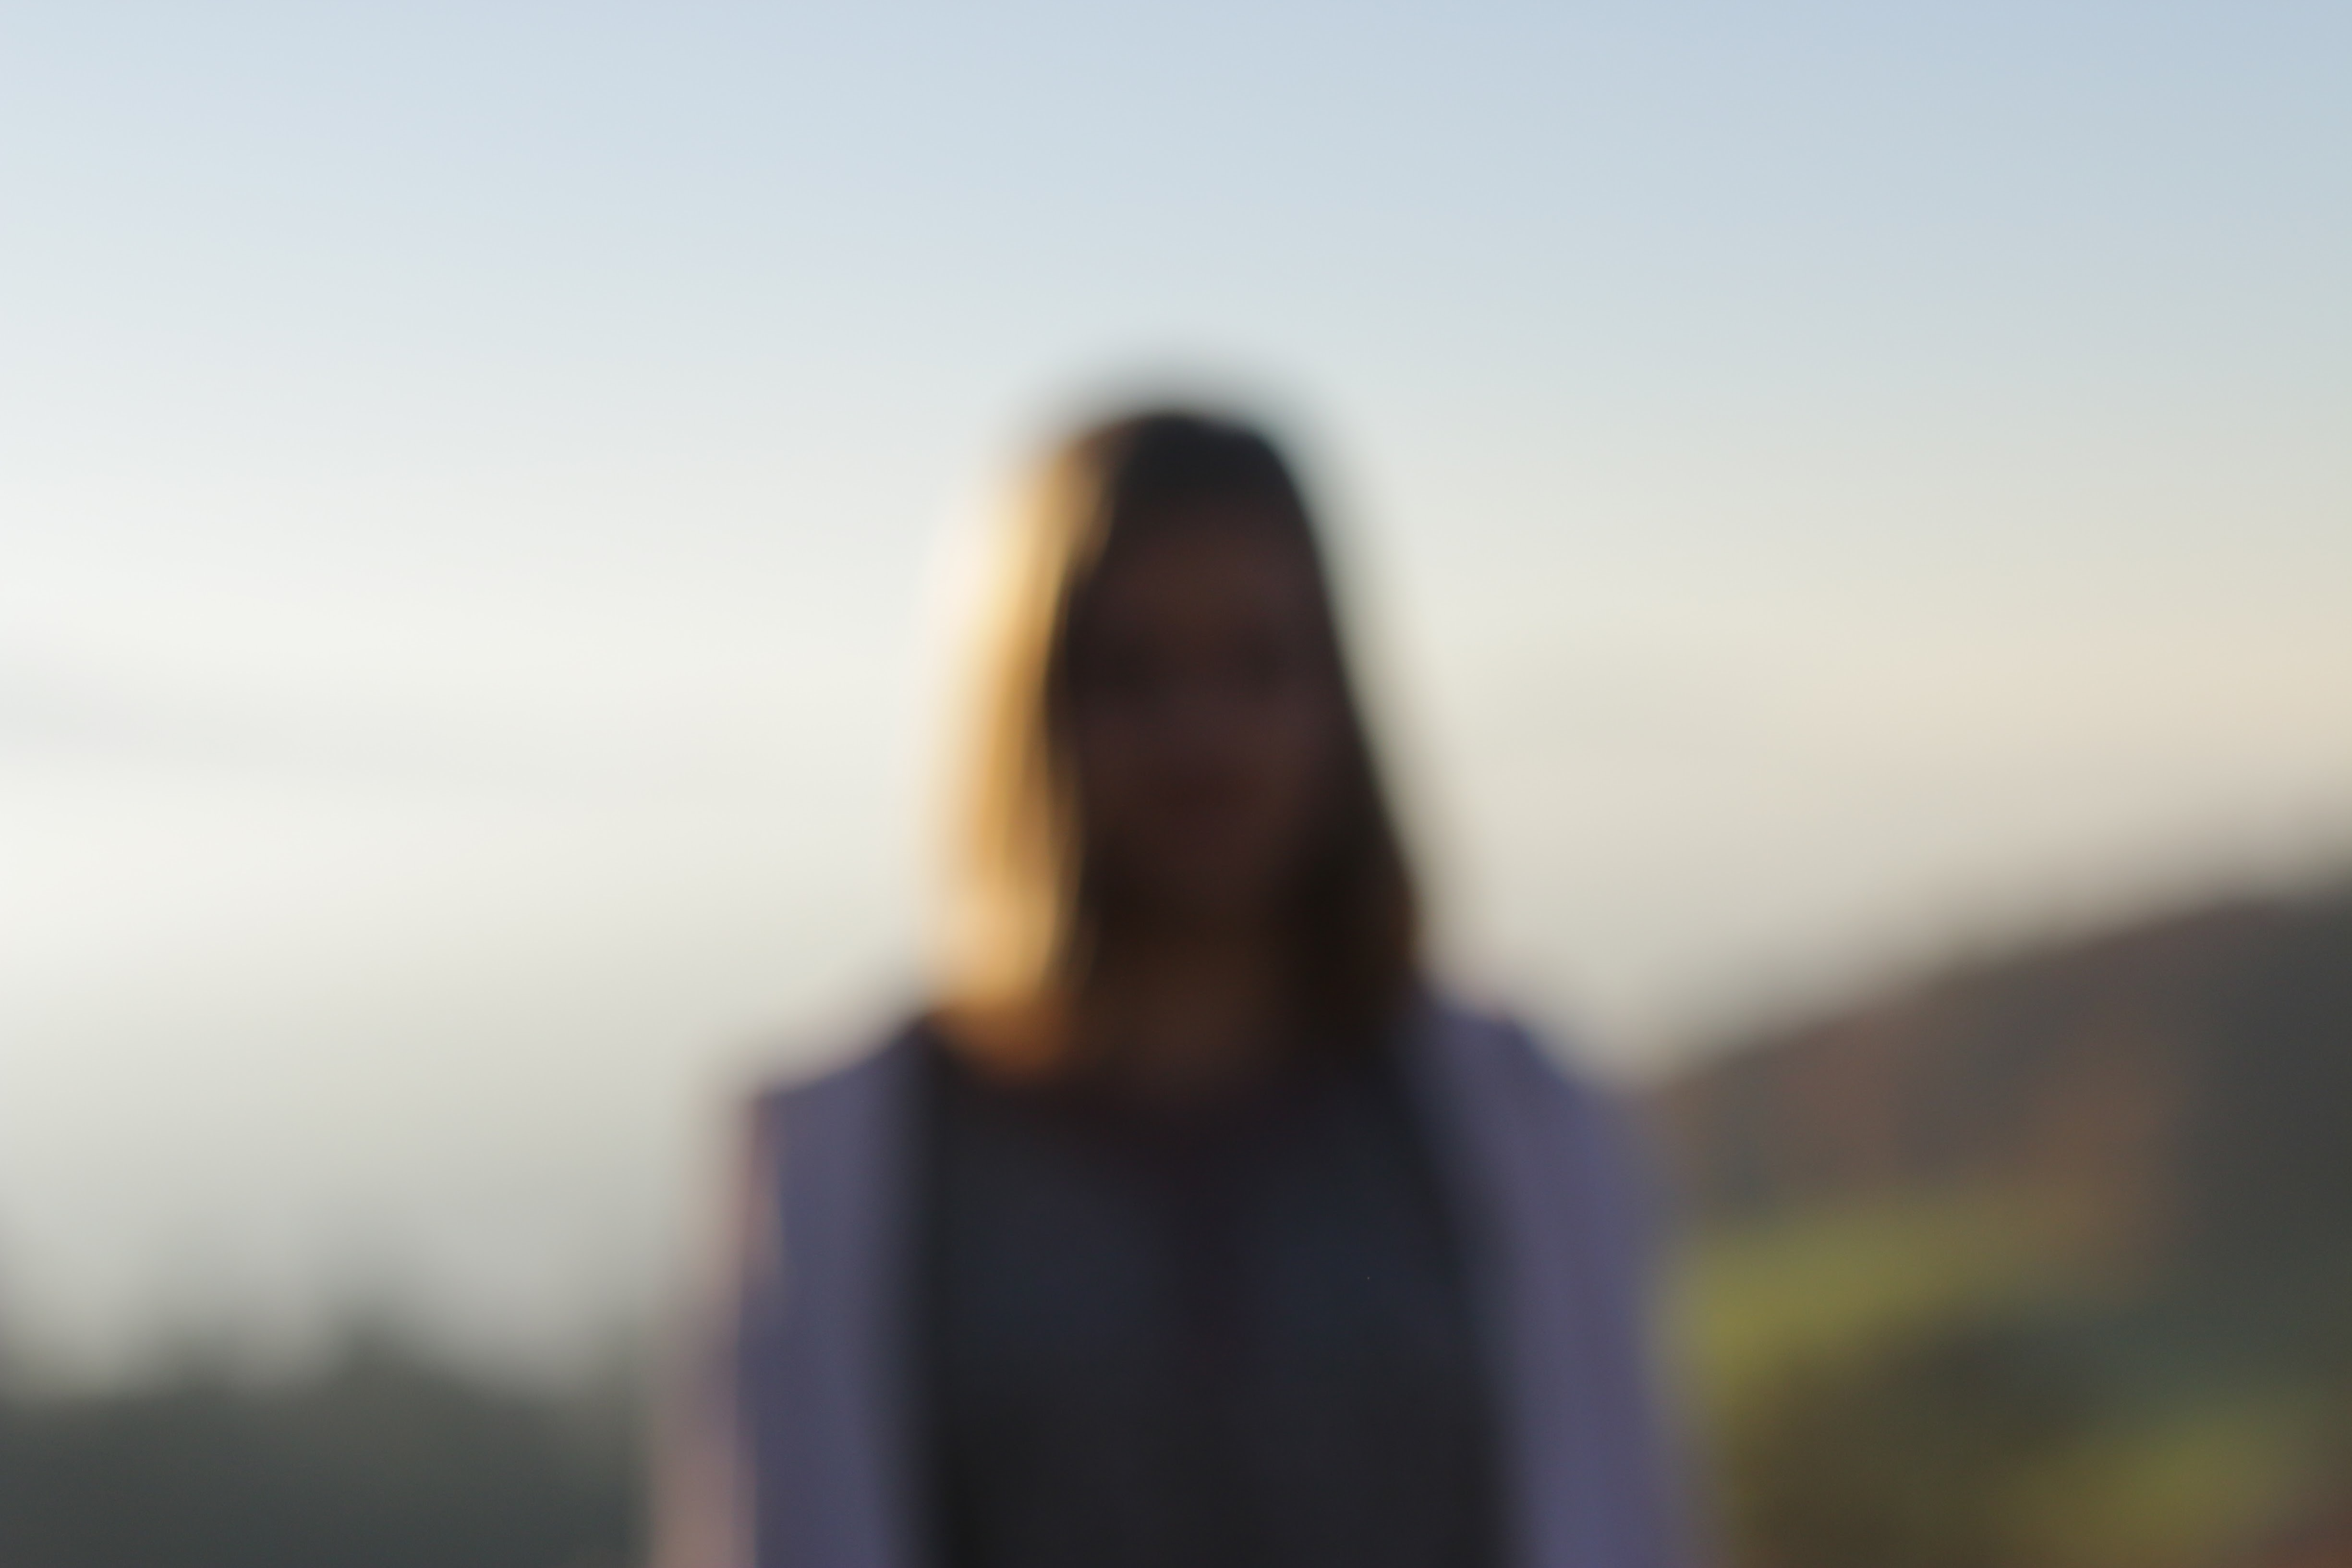
hand, sunset, sunlight, finger